De Akkers metro station

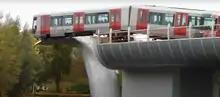
The train came to a rest on a sculpture of a whale

Just after midnight on 2 November 2020, a train empty of passengers, operated by RET, on the Rotterdam Metro crashed through the buffer stop at the end of the sidings beyond the station. The sidings are built on a viaduct projecting out over the canal. The lead car of the train came to a partial rest on a high whale sculpture erected in front of the sidings, preventing the train from falling over the edge and into the canal below. Only the driver was on board when the crash happened and he freed himself without injury. He was taken to hospital as a precautionary measure.